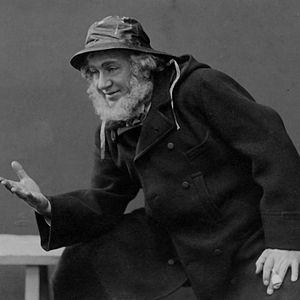
Ernest Demanne en costume de scène en 1889
Ernest Demanne est un acteur et chanteur français, né le 16 novembre 1848 à Strasbourg et mort le 8 avril 1902 à Saint-Pétersbourg.